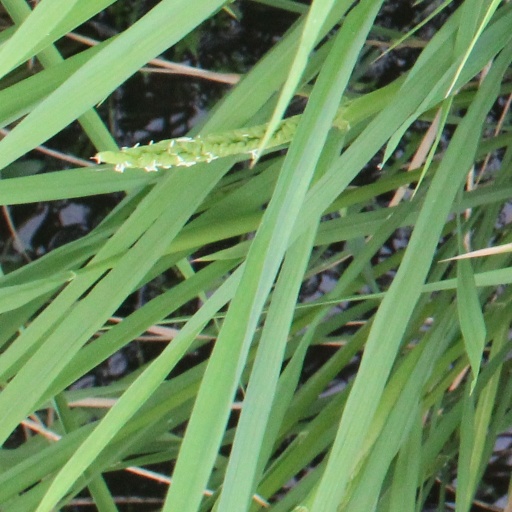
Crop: rice